1970 United States census

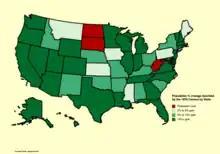
Percentage population change by state since the previous census (1960)

Accurate racial census data was required by both the Civil Rights Act of 1964 and the Voting Rights Act of 1965, and the 1970 Census changed to identify race on the basis of self-identification rather than by government census enumerators. Virtually all of the key items from the 1960 census were retained.